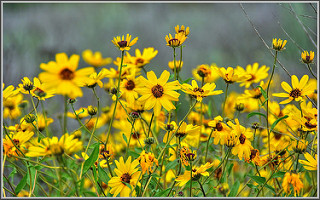
Flower: sunflower